Municipal council

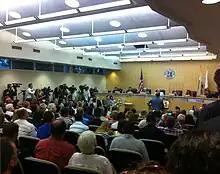
A city council chambers in Fullerton, California

City councils and town boards generally consist of several (usually somewhere between 5 and 51) elected aldermen or councillors. In the United States, members of city councils are typically called council member, council man, council woman, councilman, or councilwoman, while in Canada they are typically called councillor.